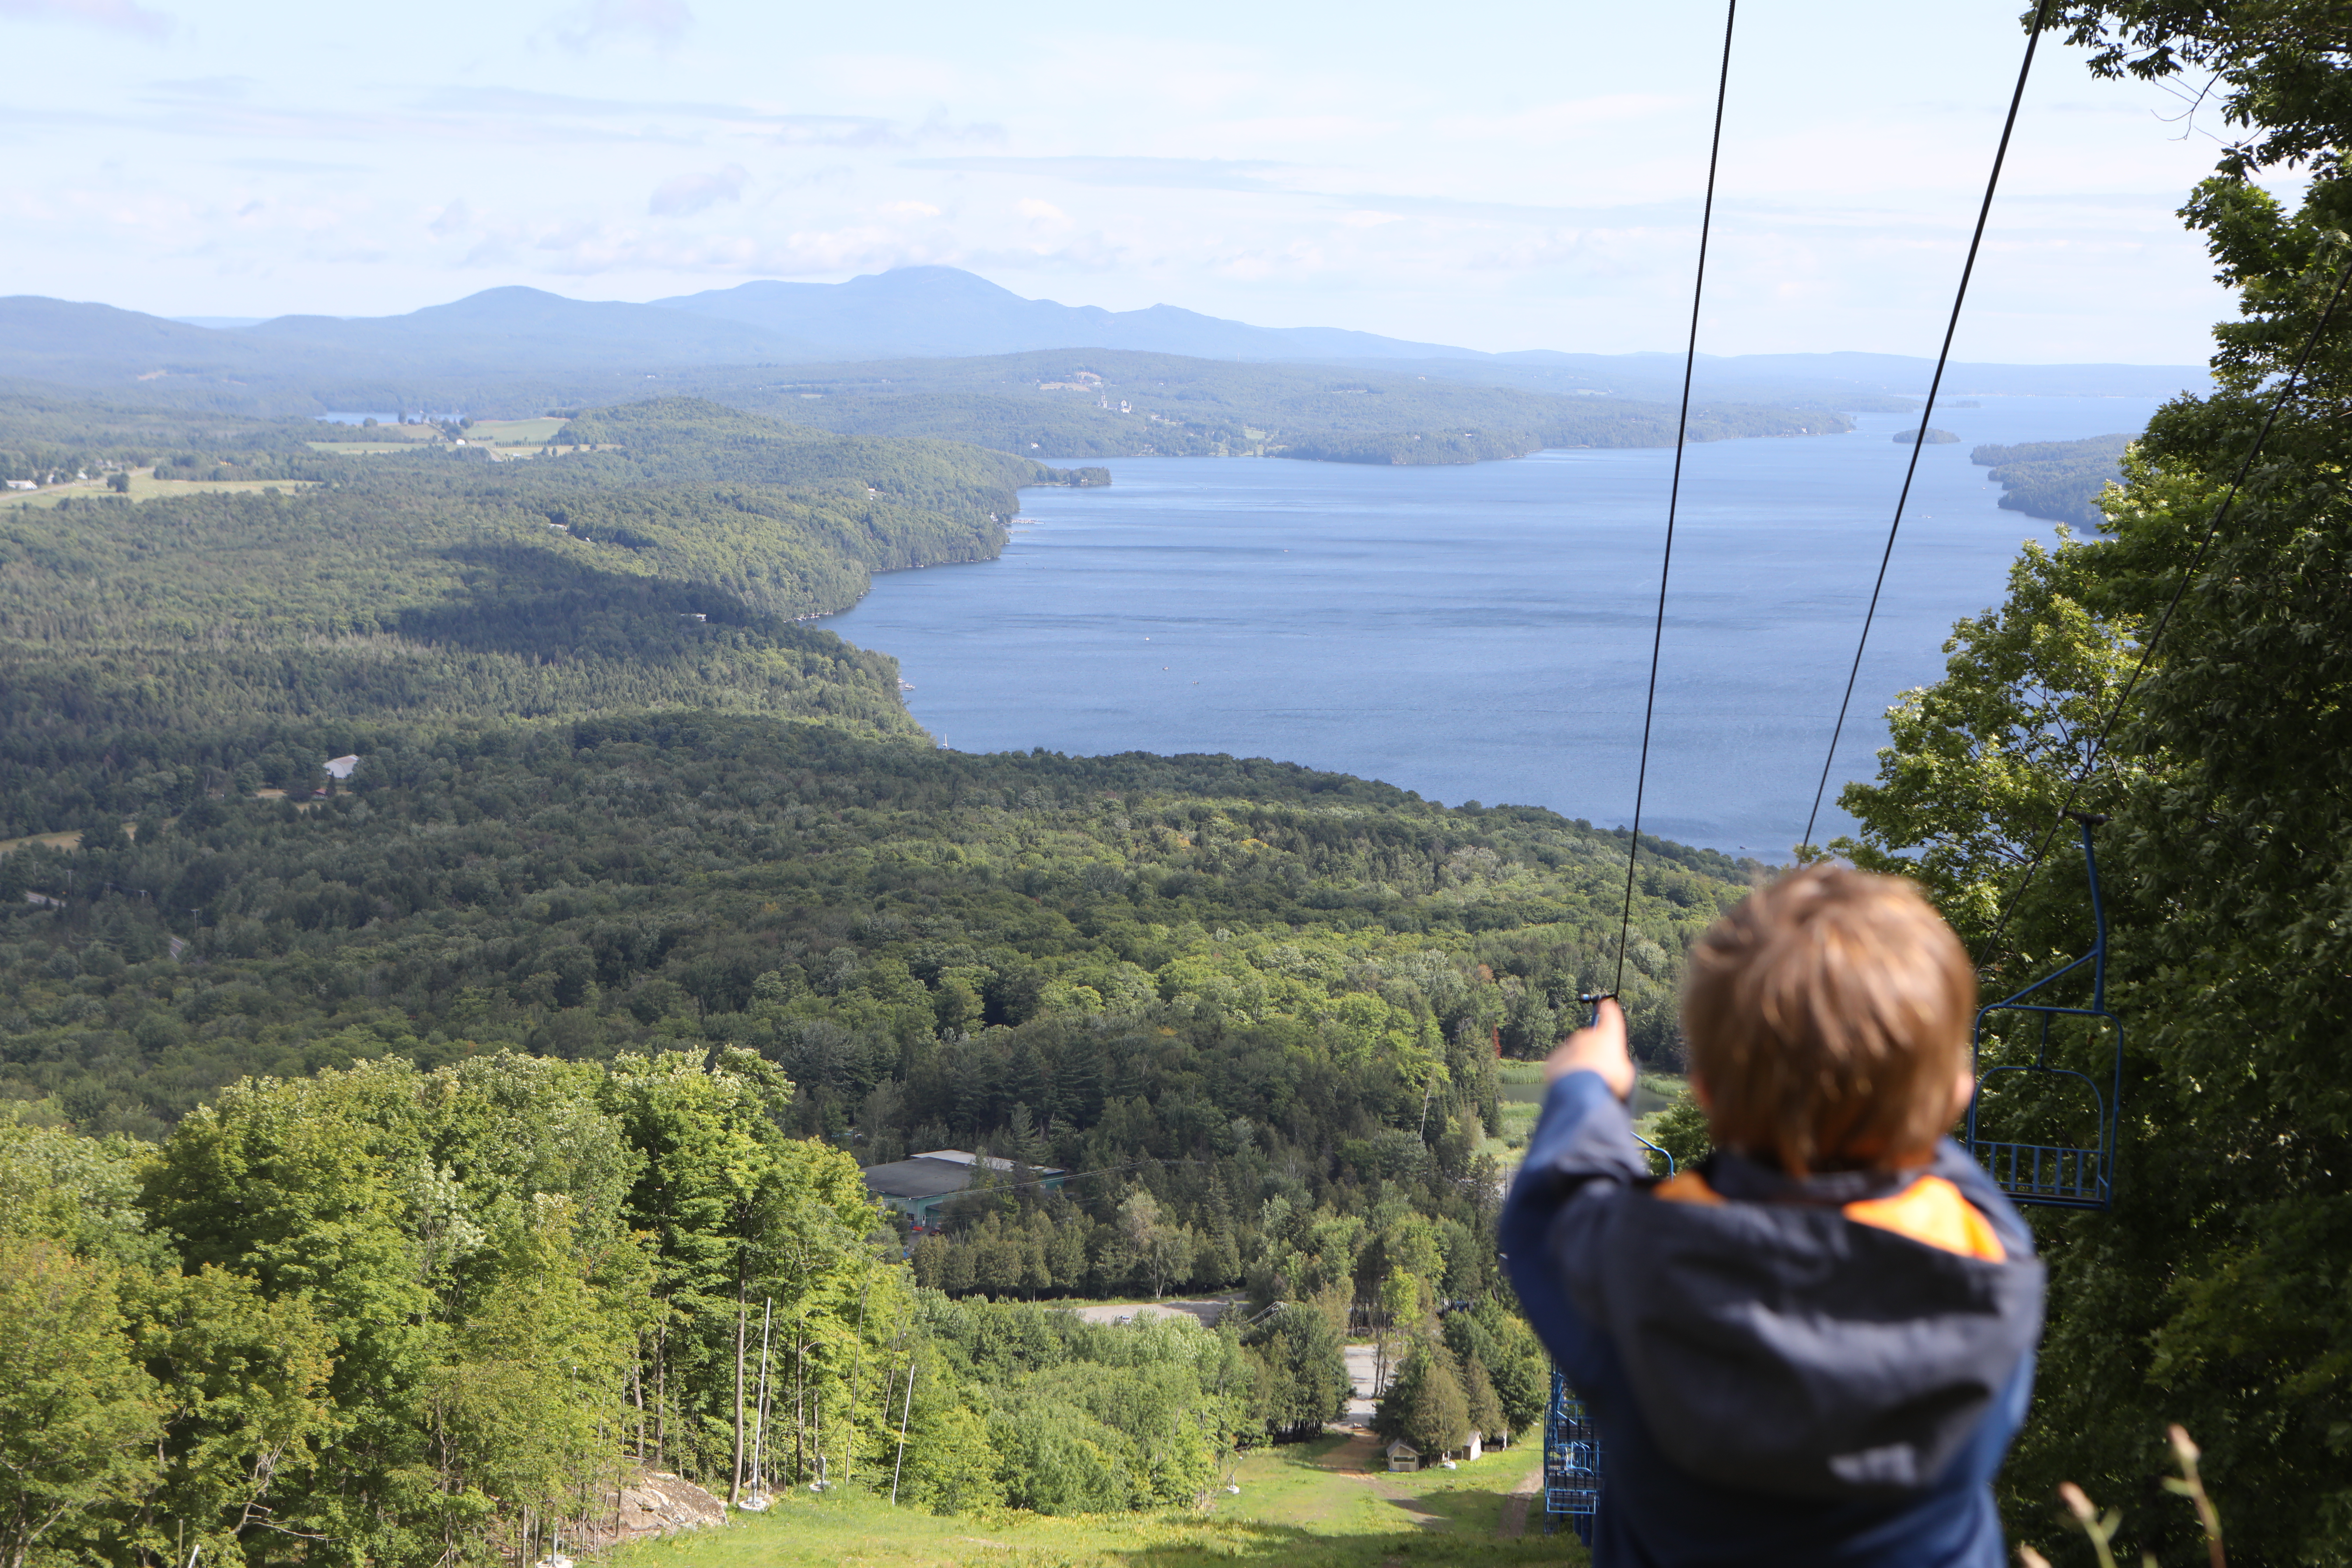
sky, water, mountain, cloud, plant, nature, highland, tree, natural landscape, vegetation, lake, biome, leisure, terrain, mountainous landforms, grass, travel, landscape, forest, grassland, jacket, hill, toddler, hill station, recreation, mountain range, fell, wilderness, reservoir, valley, headland, lake district, jungle, nature reserve, vacation, loch, tourism, coast, horizon, tarn, valdivian temperate rain forest, hoodie, cape, fun, sound, rock, promontory, rainforest